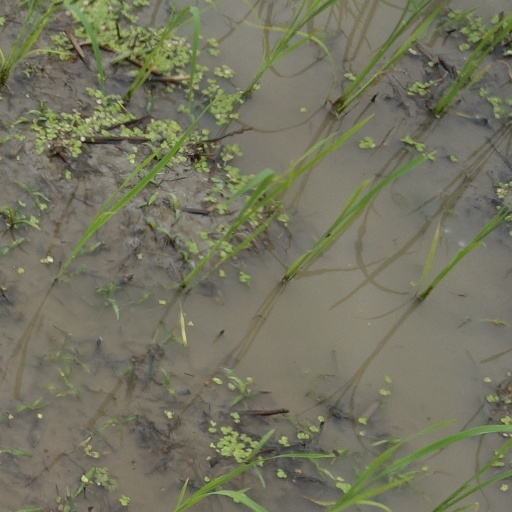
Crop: rice